April in Quahog

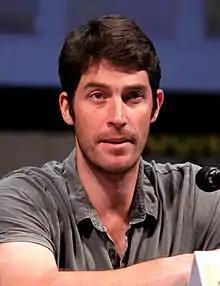
John Viener wrote the episode.

As his first official episode for the series, the episode was directed by Joseph Lee, who had previously served as an assistant director and storyboard artist for the show. In addition, the episode was written by series regular John Viener, his second episode for the season, the first being "Jerome is the New Black". In promoting the episode, an image of Stan and Francine Smith meeting and speaking with Lois and Peter, along with an image of Peter, Brian, Joe and Quagmire drinking cans of beer in front of the house from "King of the Hill" was released by 20th Century Fox. A press release of a purported crossover was also made public. Having released the information on April Fools' Day, the crossover was revealed to be an April Fools' prank after the episode aired without a crossover occurring.